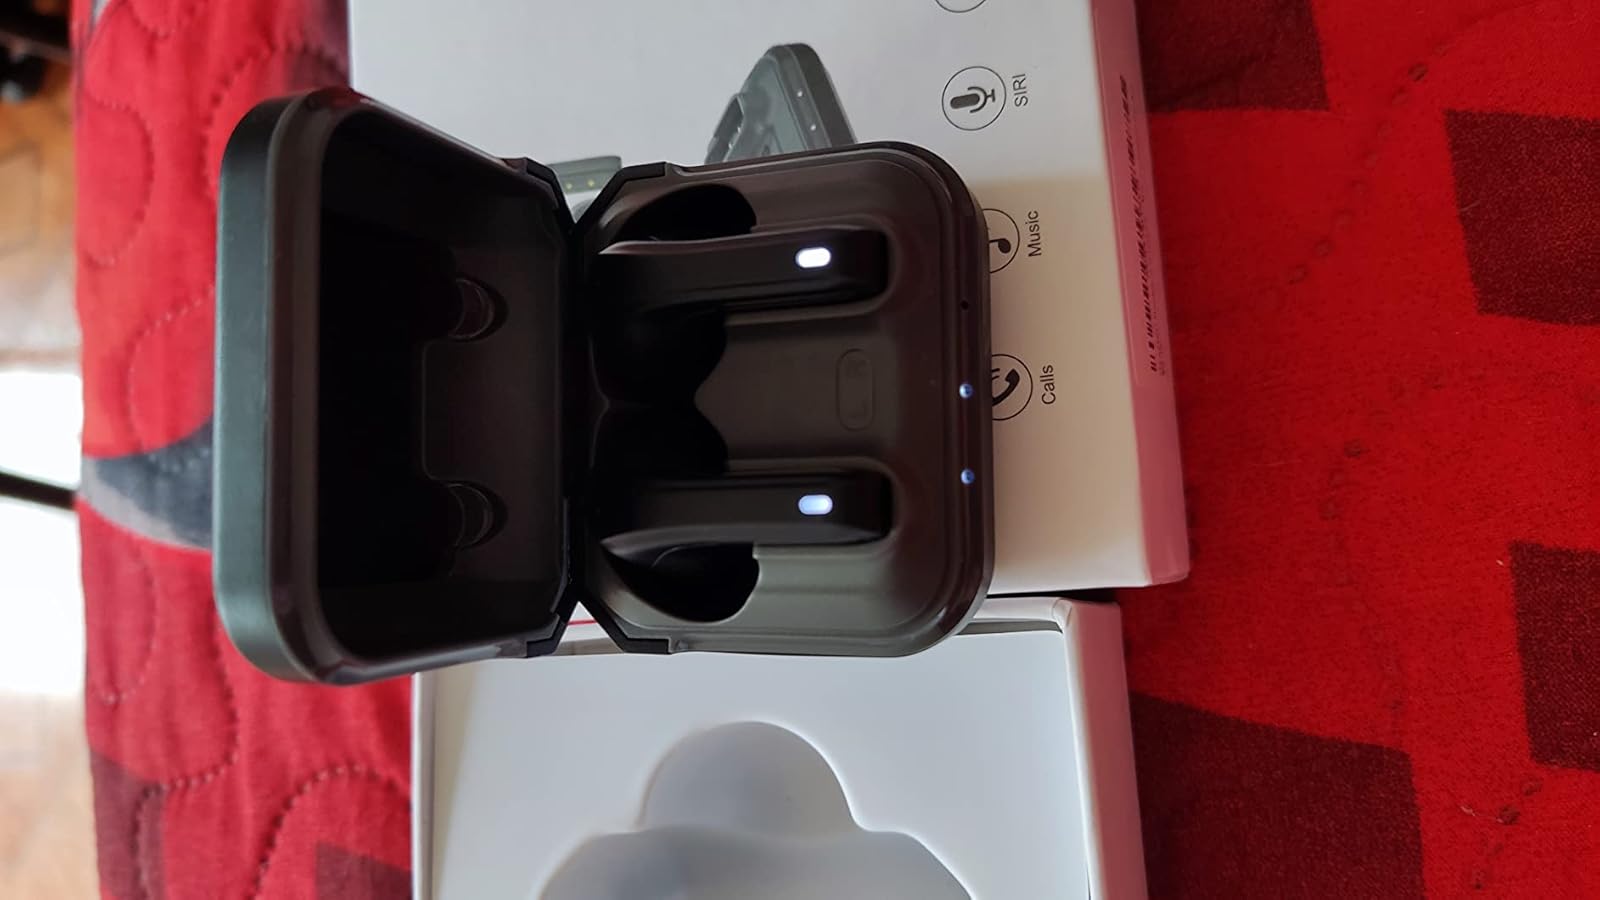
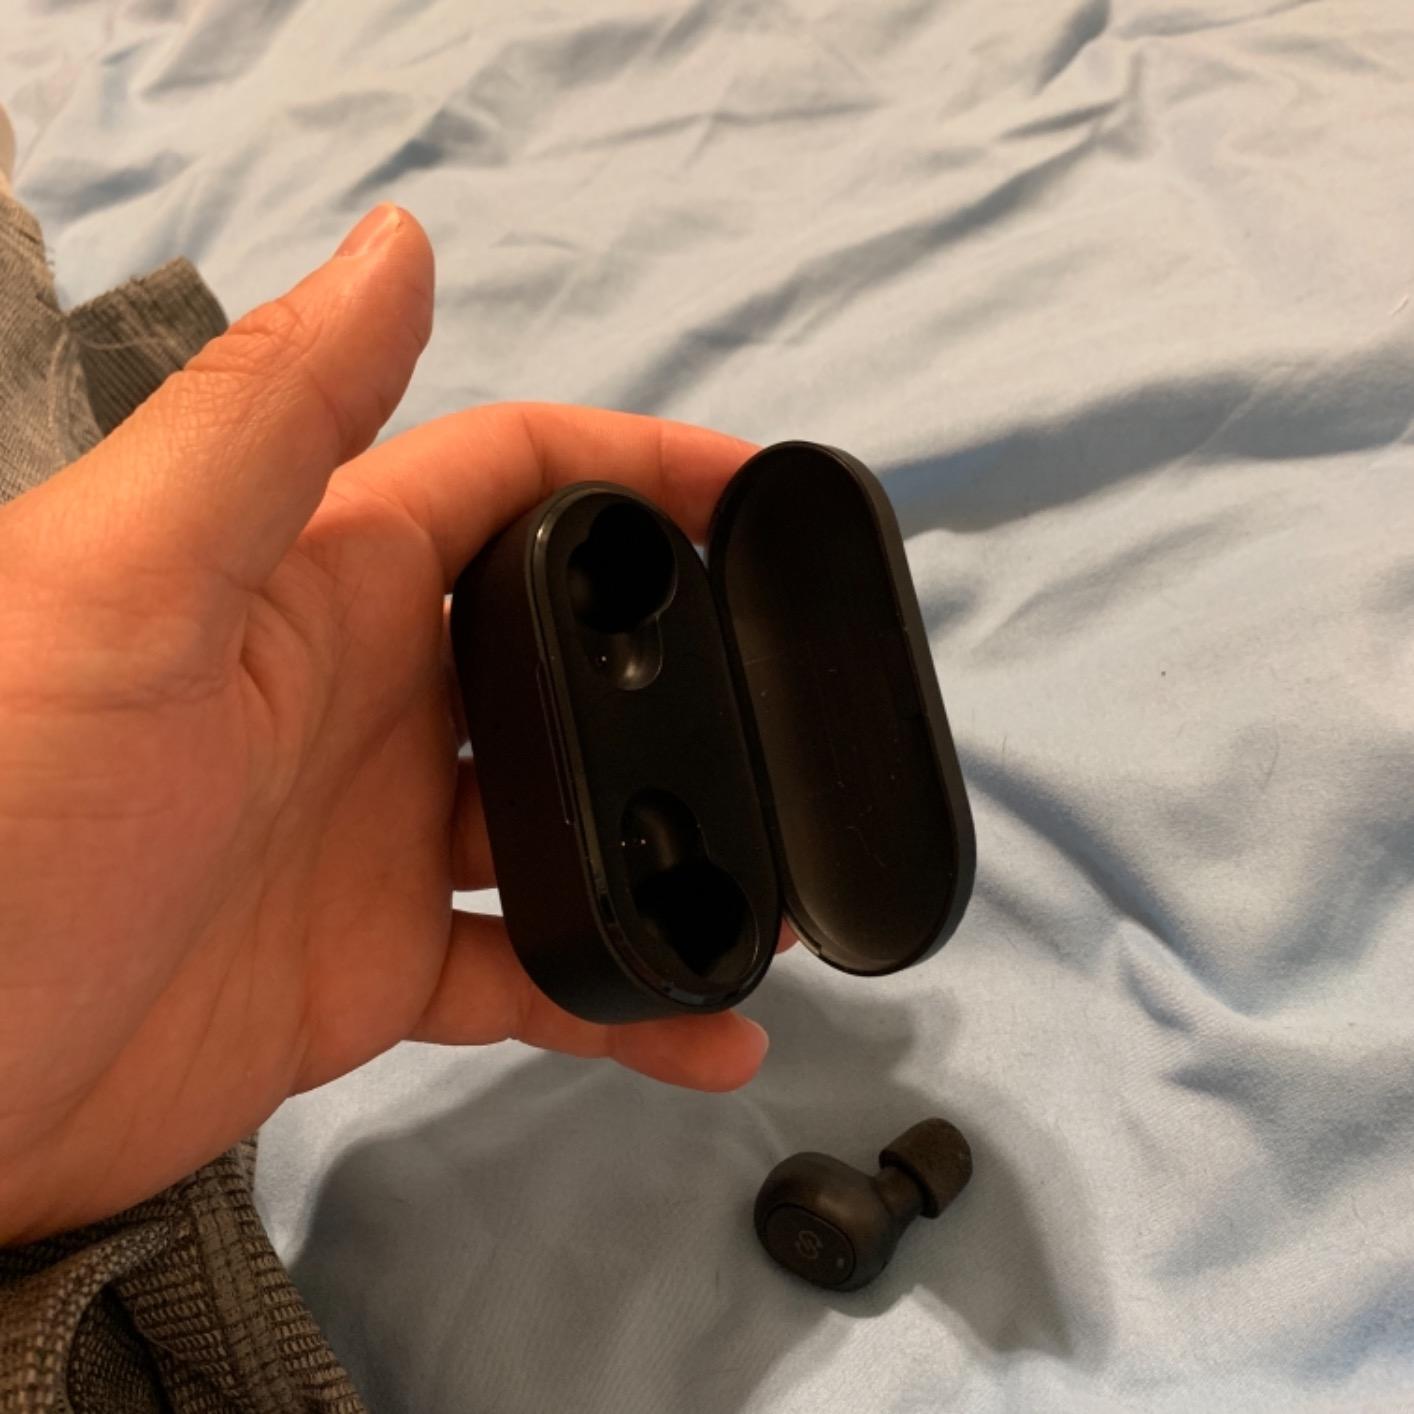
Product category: earbuds
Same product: no